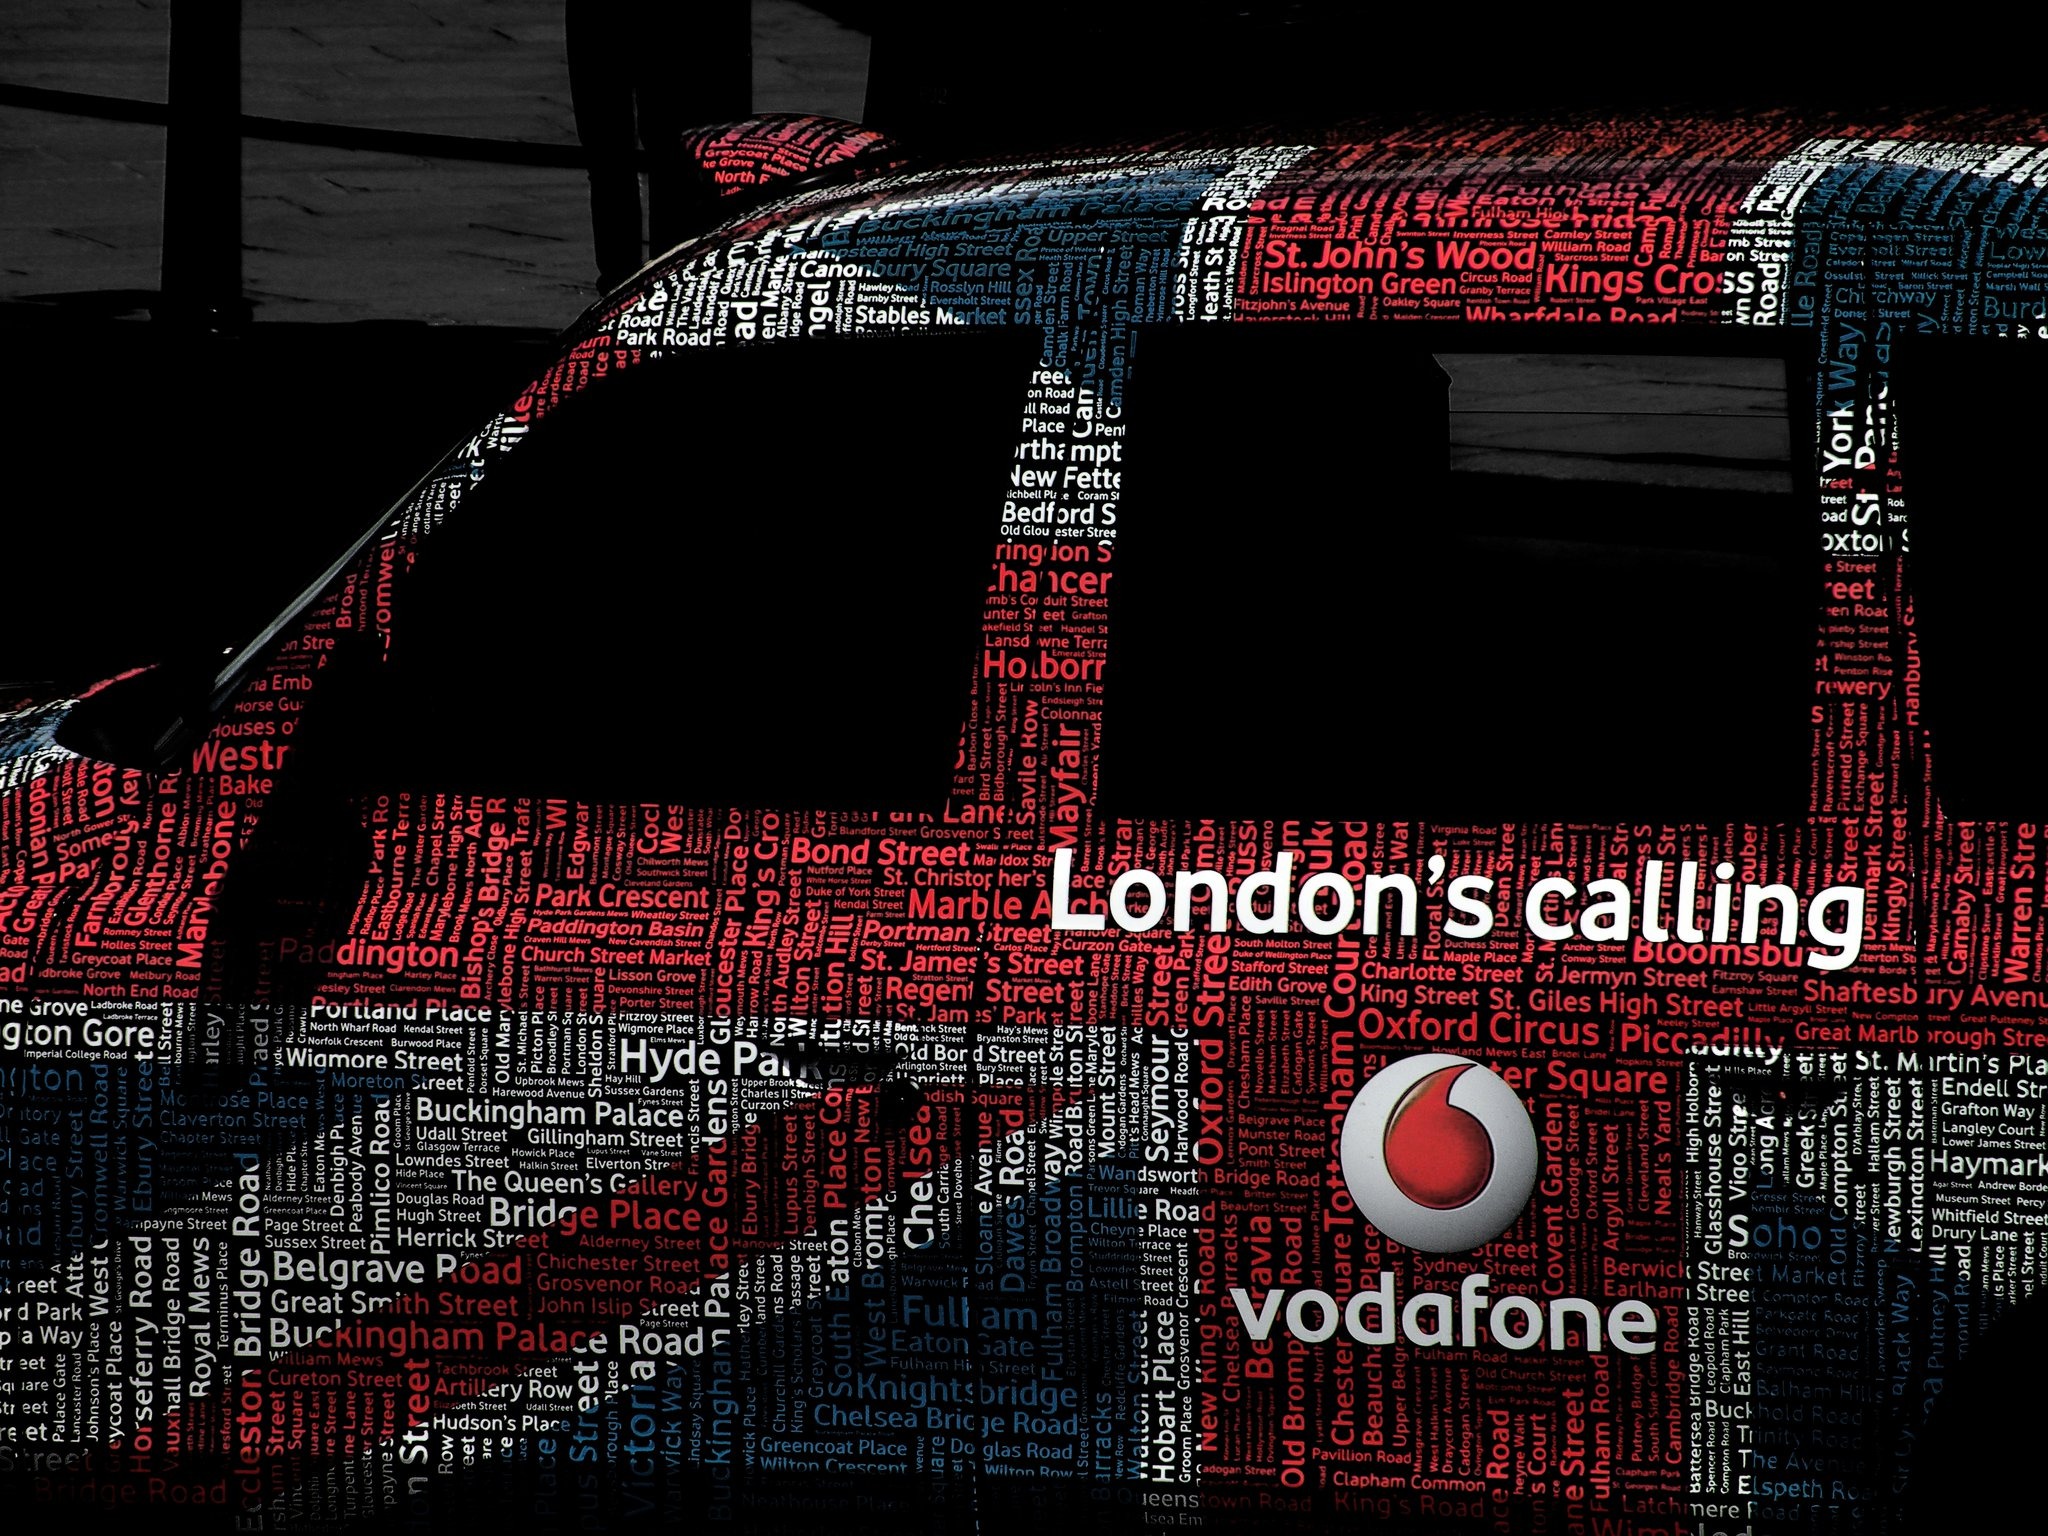
taxi, red, flag, auto, darkness, trip, font, london, stage, poster, screenshot, united kingdom, album cover